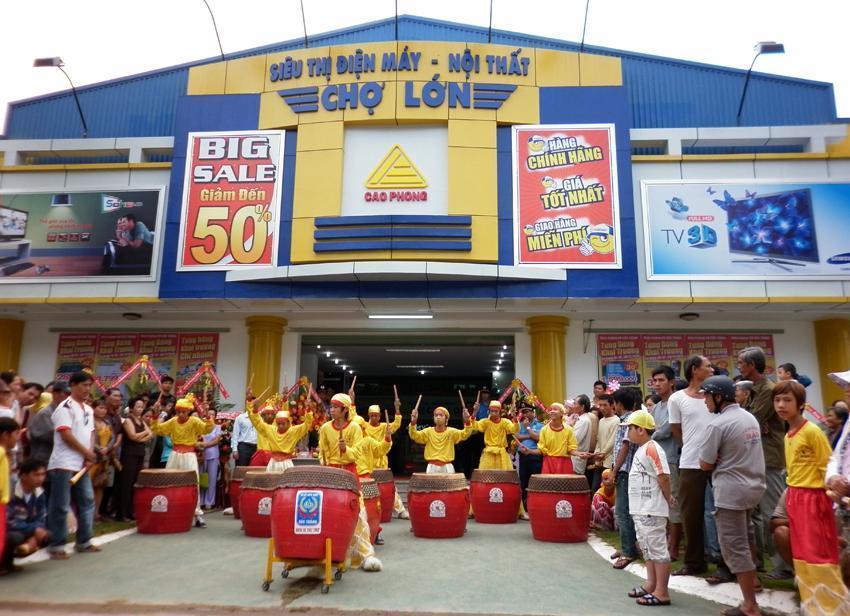
có nhiều người đang biểu diễn với trống ở trước một toà nhà lớn